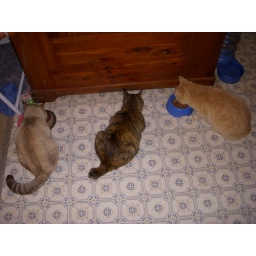
I love how they eat in a row. El has his pink kitty toy next to his bowl.